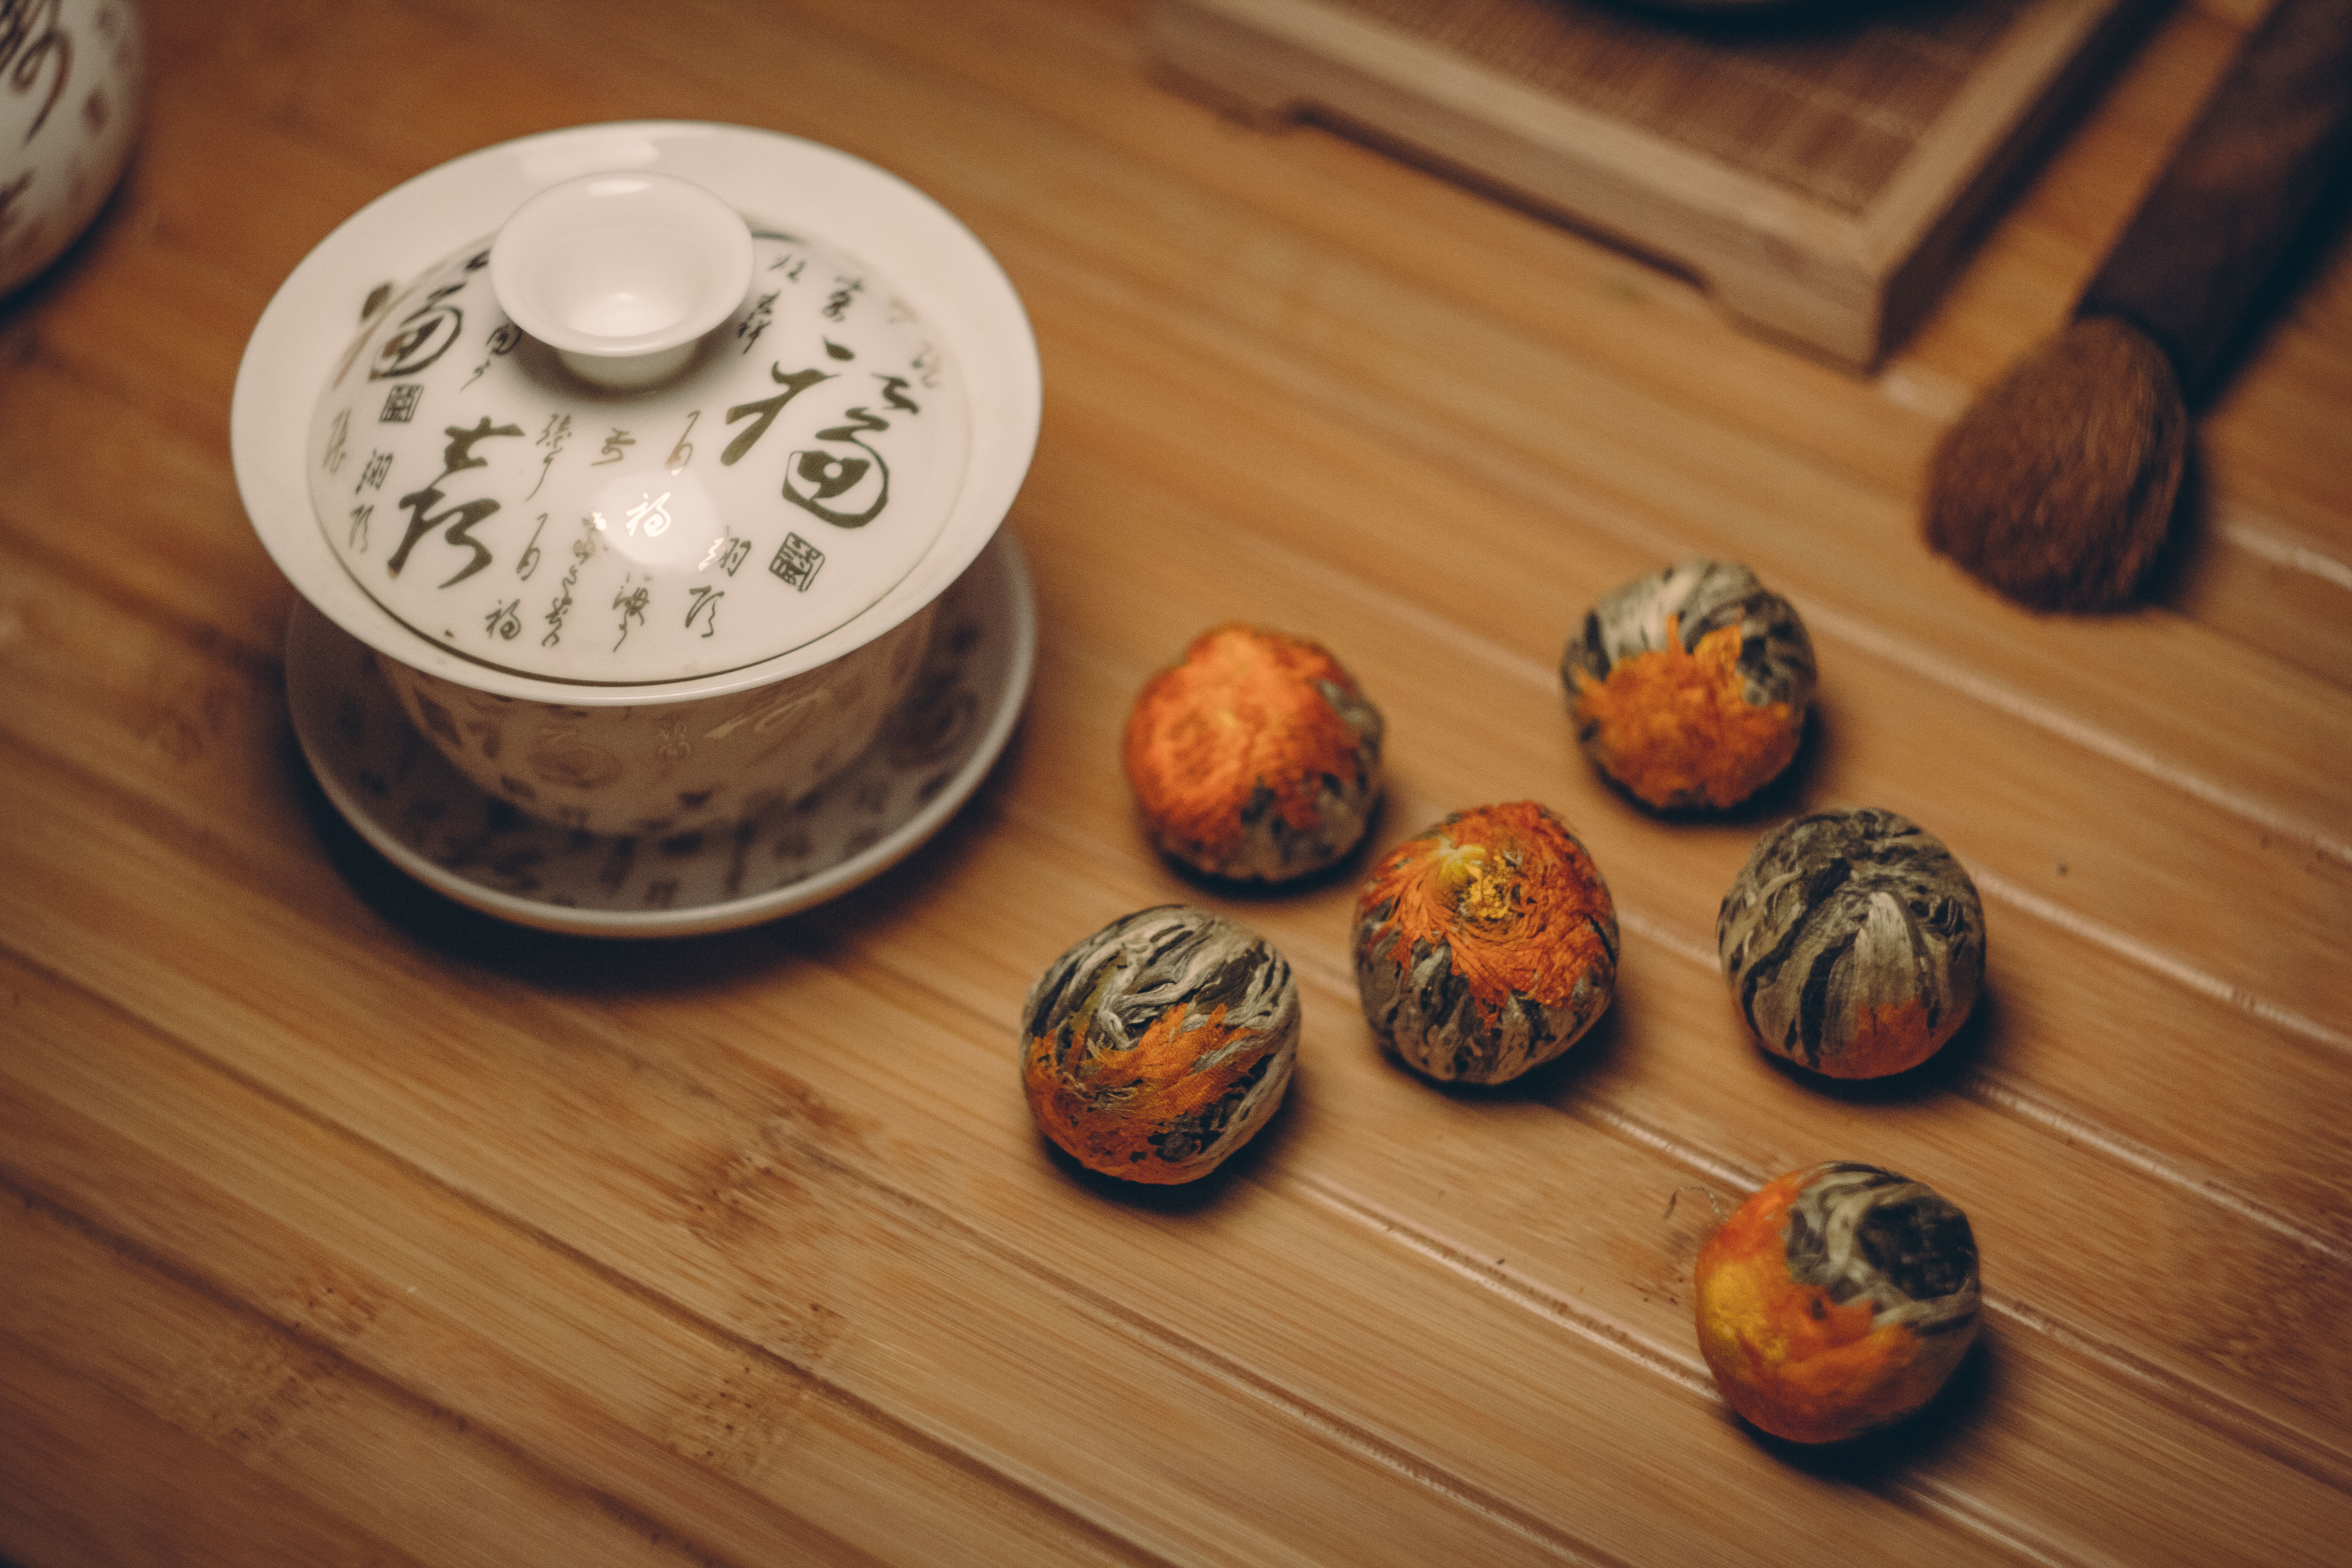
table, wood, tea, brush, food, produce, pumpkin, baking, wooden, carving, ceramics, flavor